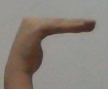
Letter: haa